Leon Narwicz

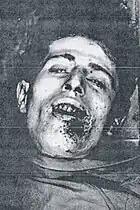
Narwicz's corpse

In early August 1936 PCF sent Narwicz to Spain. His initial role is unclear; it is known that he fought on the Aragon front, near Huesca. He was assigned to a machine-gun company, in support of a Republican artillery unit. In the autumn of 1936, following launch of the International Brigades scheme, he was assigned to their structures as a political commissar. In November 1936 he took part in fightings in Casa de Campo, at the ouskirts of Madrid.